Koon House No. 6

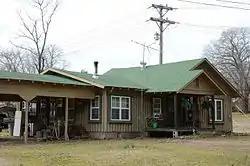

The Koon House No. 6 is a historic house at 3253 U.S. Highway 167 in Sheridan, Arkansas. It is a single story structure, built out of vertically placed small logs, split in half and set smooth side in and round side out. The west (rear) side has been refinished in wood paneling. The building is roughly rectangular in shape, with a gable roof and a gabled front porch, which shelters a recessed entrance. The house was built about 1940 by Hillary Henry "Pappy" Koon, and is one of several houses built in this distinctive manner in the area by Koon.